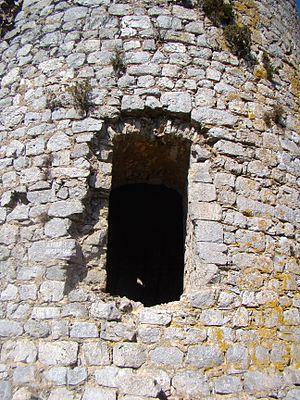
Portail d'entrée de la tour del Far